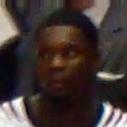
Age: 19